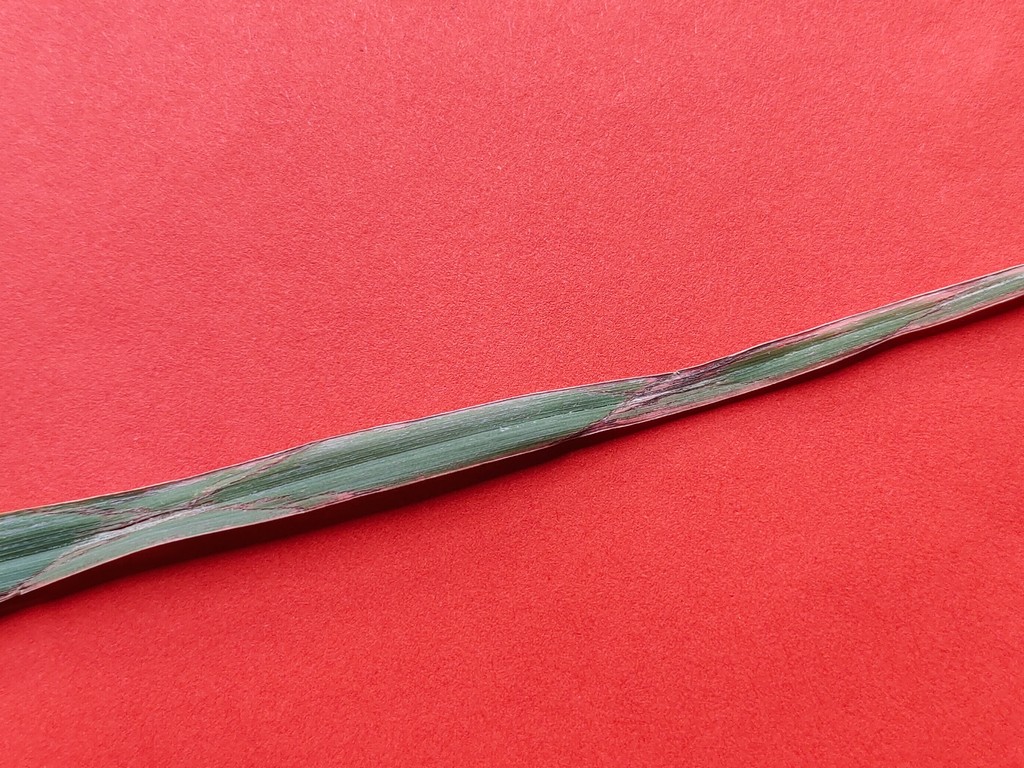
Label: Unhealthy